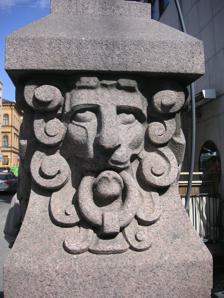
Building: Regeringsgatans bro
Country: Sweden
Year built: 1910
Lion's head on the bridge railing Regeringsgatans bro ( The bridge of Regeringsgatan ) or more correctly Regeringsgatans viadukt över Kungsgatan ( Bridge of Regeringsgatan over Kungsgatan ) is a bridge in central Stockholm , Sweden , taking the street Regeringsgatan over Kungsgatan . It was inaugurated in 1910. Description The bridge is a combined arch and beam bridge made of three reinforced concrete beams vaulted underneath and resting on two supports. Its vertical sides dressed in granite , the bridge is 11.1 metres wide with a 6.7 metres wide roadway. In contrast to the parallel bridge Malmskillnadsbron , the Bridge of Regeringsgatan is using three arches to cross Kungsgatan; the central span, 14.5 metres in length, passes over the roadway below; while the two spans on it sides, 5.5 metres in length, passes over the pavements of Kungsgatan. The unwieldy intermediate supports makes effective usage of the street width below impossible, and substituting the present construction have therefore been suggested. Notes In Swedish the word viadukt has a slightly different meaning from viaduct in English, and can thus signify basically any bridge stretching over land, typically a street or a railway, and itself typically part of a railway or motorway, regardless of the number of spans. Thus, in Swedish the Bridge of Regeringsgatan is therefore officially called a viadukt but name is here translated using the English word "bridge" instead. See also List of bridges in Stockholm Malmskillnadsbron References ^ Dufwa, Arne (1985). "Broar och viadukter: Regeringsgatans viadukt över Kungsgatan". Stockholms tekniska historia: Trafik, broar, tunnelbanor, gator . Uppsala: Stockholms gatukontor and Kommittén för Stockholmsforskning. pp. 201– 202. ISBN 91-38-08725-1 . External links Media related to Regeringsgatans bro at Wikimedia Commons 59°20′9.5″N 18°4′3.2″E / 59.335972°N 18.067556°E / 59.335972; 18.067556